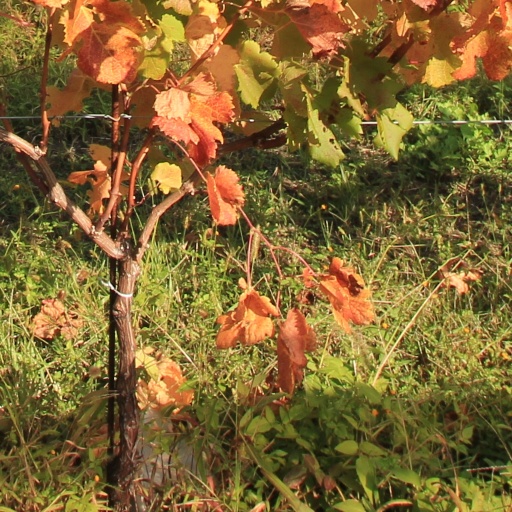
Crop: grape